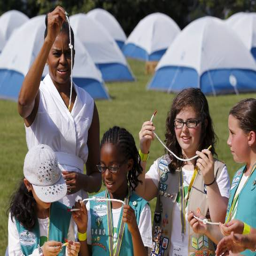
politician participates at a knot - tying station with a group on the lawn .